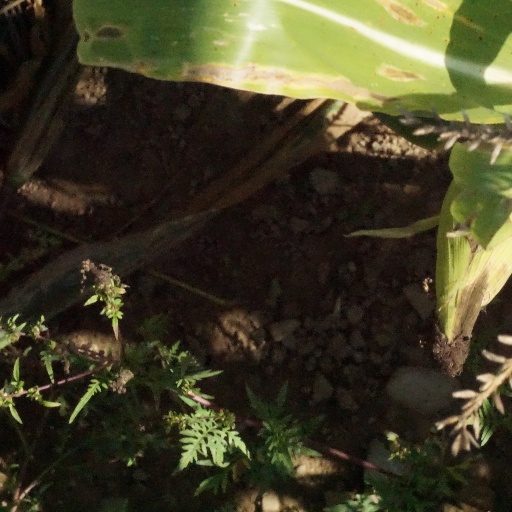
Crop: maize; corn